Musgrave Park, Brisbane

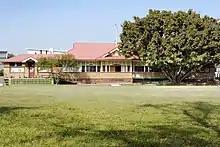
Jagera Arts Centre, 2011

Musgrave Park is home to the Jagera Arts Centre (formerly the lawn bowls clubhouse) and is one of the few remaining green spaces left in Brisbane's inner city. On 24 August 1998, after twenty years of legal struggles with the Queensland state government, the Musgrave Park Aboriginal Corporation (MPAC) secured a lease to build a cultural centre on portions of the park. The park holds special significance to the local indigenous population due to a past restriction barring the Aboriginal people from crossing the park and entering the city of Brisbane. Notably, being the site of a buried bora ring, it has historically been a sacred site to the native Murri people.